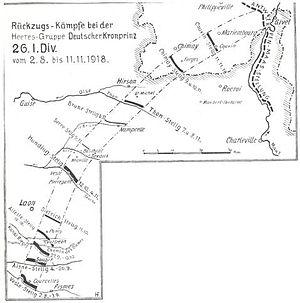
La 1ʳᵉ division d'infanterie royale wurtembergeoise est une unité de l'armée wurtembergeoise intégrée à l'armée impériale allemande à partir de 1871. Elle devient en 1914 la 26ᵉ division d'infanterie. Sous ses appellations successives, elle participe à la guerre austro-prussienne, à la guerre franco allemande de 1870 et à la Première Guerre mondiale. Au déclenchement du conflit, la 26ᵉ division forme avec la 27ᵉ division d'infanterie le XIIIᵉ corps d'armée rattaché à la 5ᵉ armée allemande. Elle est engagée dans la bataille des Ardennes, puis poursuit les troupes françaises jusqu'à la bataille de la Marne. La division est ensuite déplacée dans le Nord où elle combat à Messines.